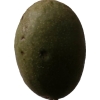
Label: nut